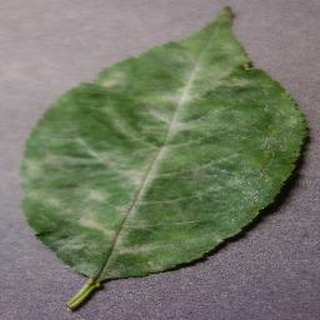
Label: cherry_powdery_mildew